City of the Dead (Cairo)

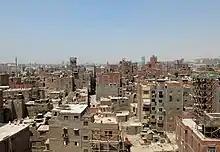

The site began as a sparsely occupied desert area outside Cairo's city walls through which the pilgrimage route to Mecca passed. This road grew in importance during the Mamluk period, when the Crusader threat had ended and Cairo directly controlled the Holy Cities (Mecca and Medina). The area was progressively developed by Mamluk sultans in the 14th and 15th centuries as they sought space to build their own grand funerary monuments outside the overcrowded city and the by-then saturated Qarafa south of the Citadel. Some of their projects appear to have been designed to urbanize the area, and an estimated population of 4,000 may have already lived here by the mid-15th century. Most of the region, however, turned into an extension of Cairo's necropolis, and is now densely filled with tombs.